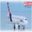
Label: airplane